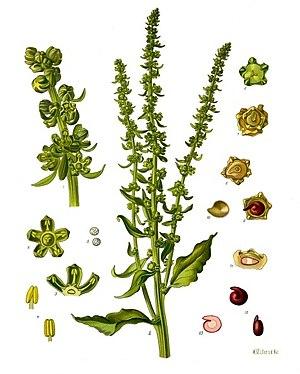
La betterave, Beta vulgaris subsp. vulgaris, est une sous-espèce de plantes de la famille des Amaranthaceae, cultivées pour leurs racines charnues, et utilisées pour la production du sucre, comme légume dans l'alimentation humaine, comme plantes fourragères, et plus récemment comme carburant avec le bioéthanol.
Beta vulgaris est une espèce de plantes de la famille des Amaranthaceae, originaire de l'ancien monde, dont plusieurs types de variétés sont cultivés.
Le genre Beta appartient à la famille des Chénopodiacées ou famille des Amaranthacées.